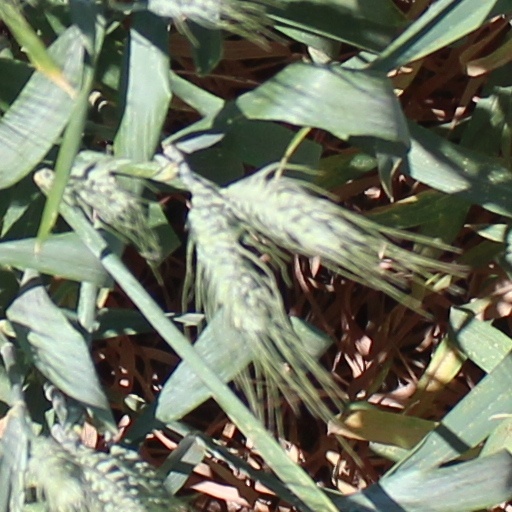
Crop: wheat